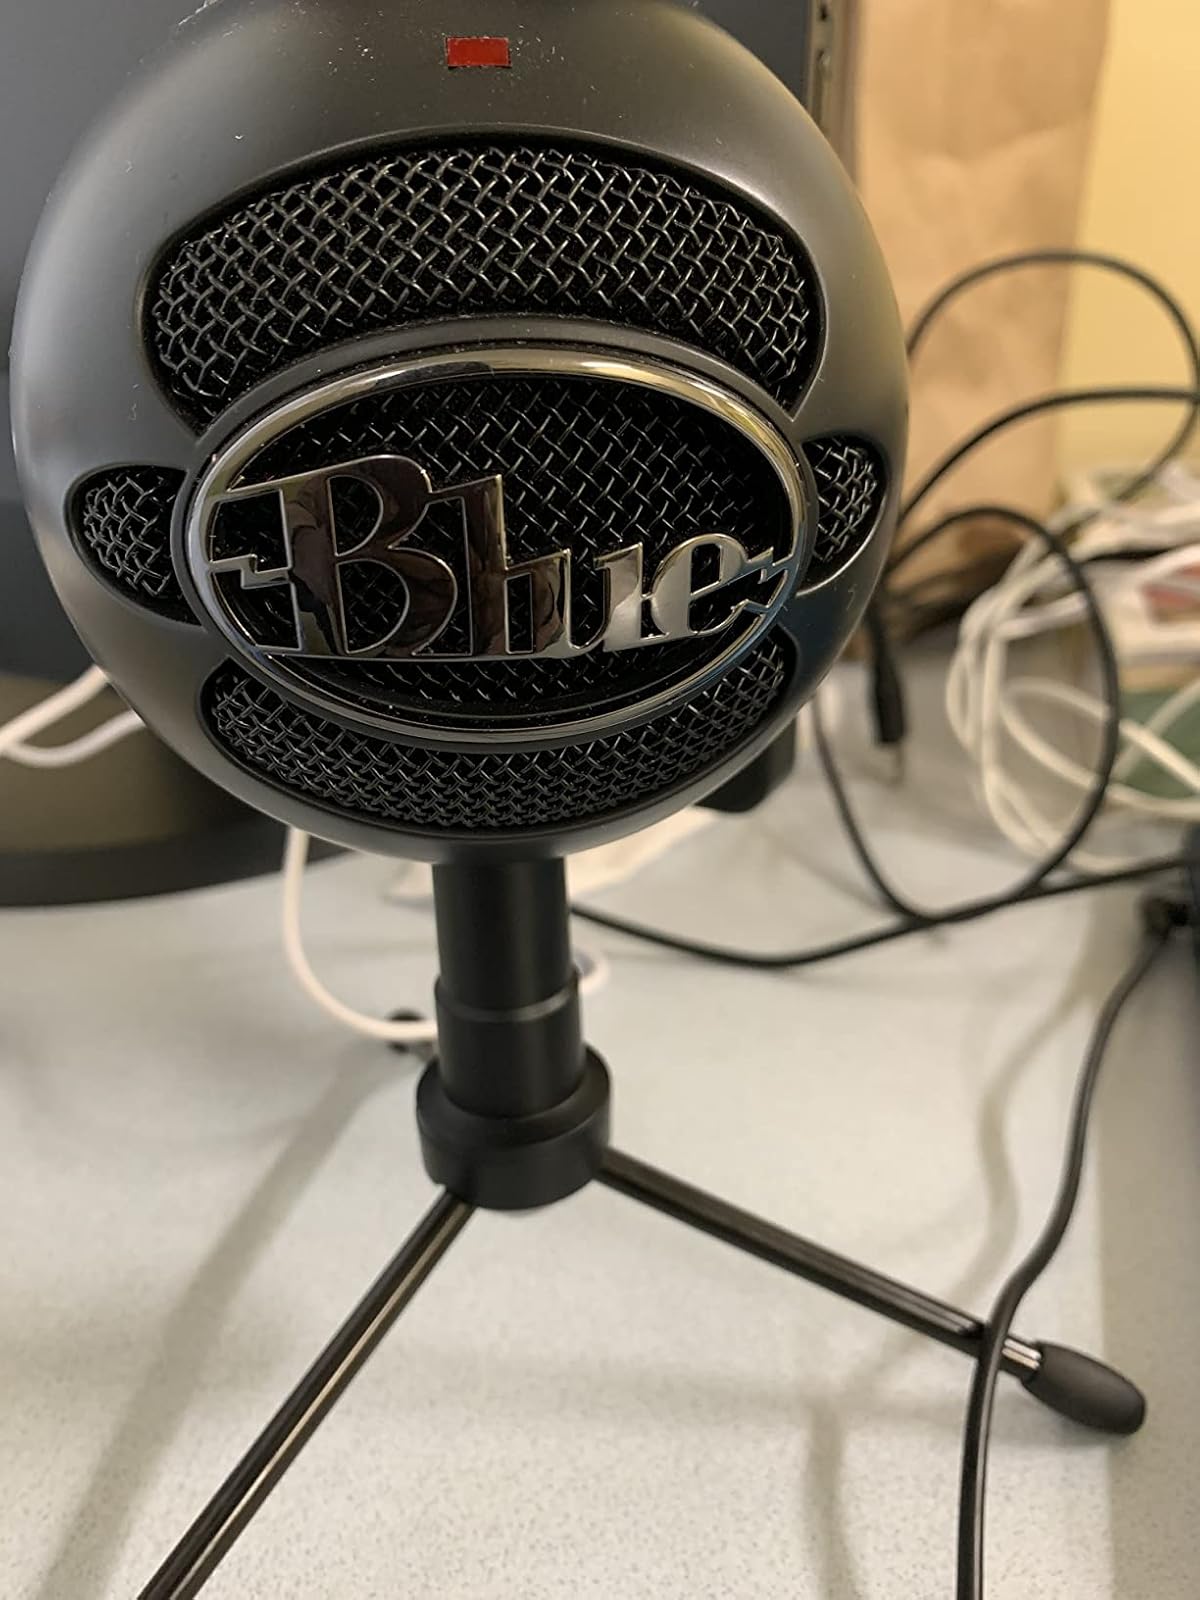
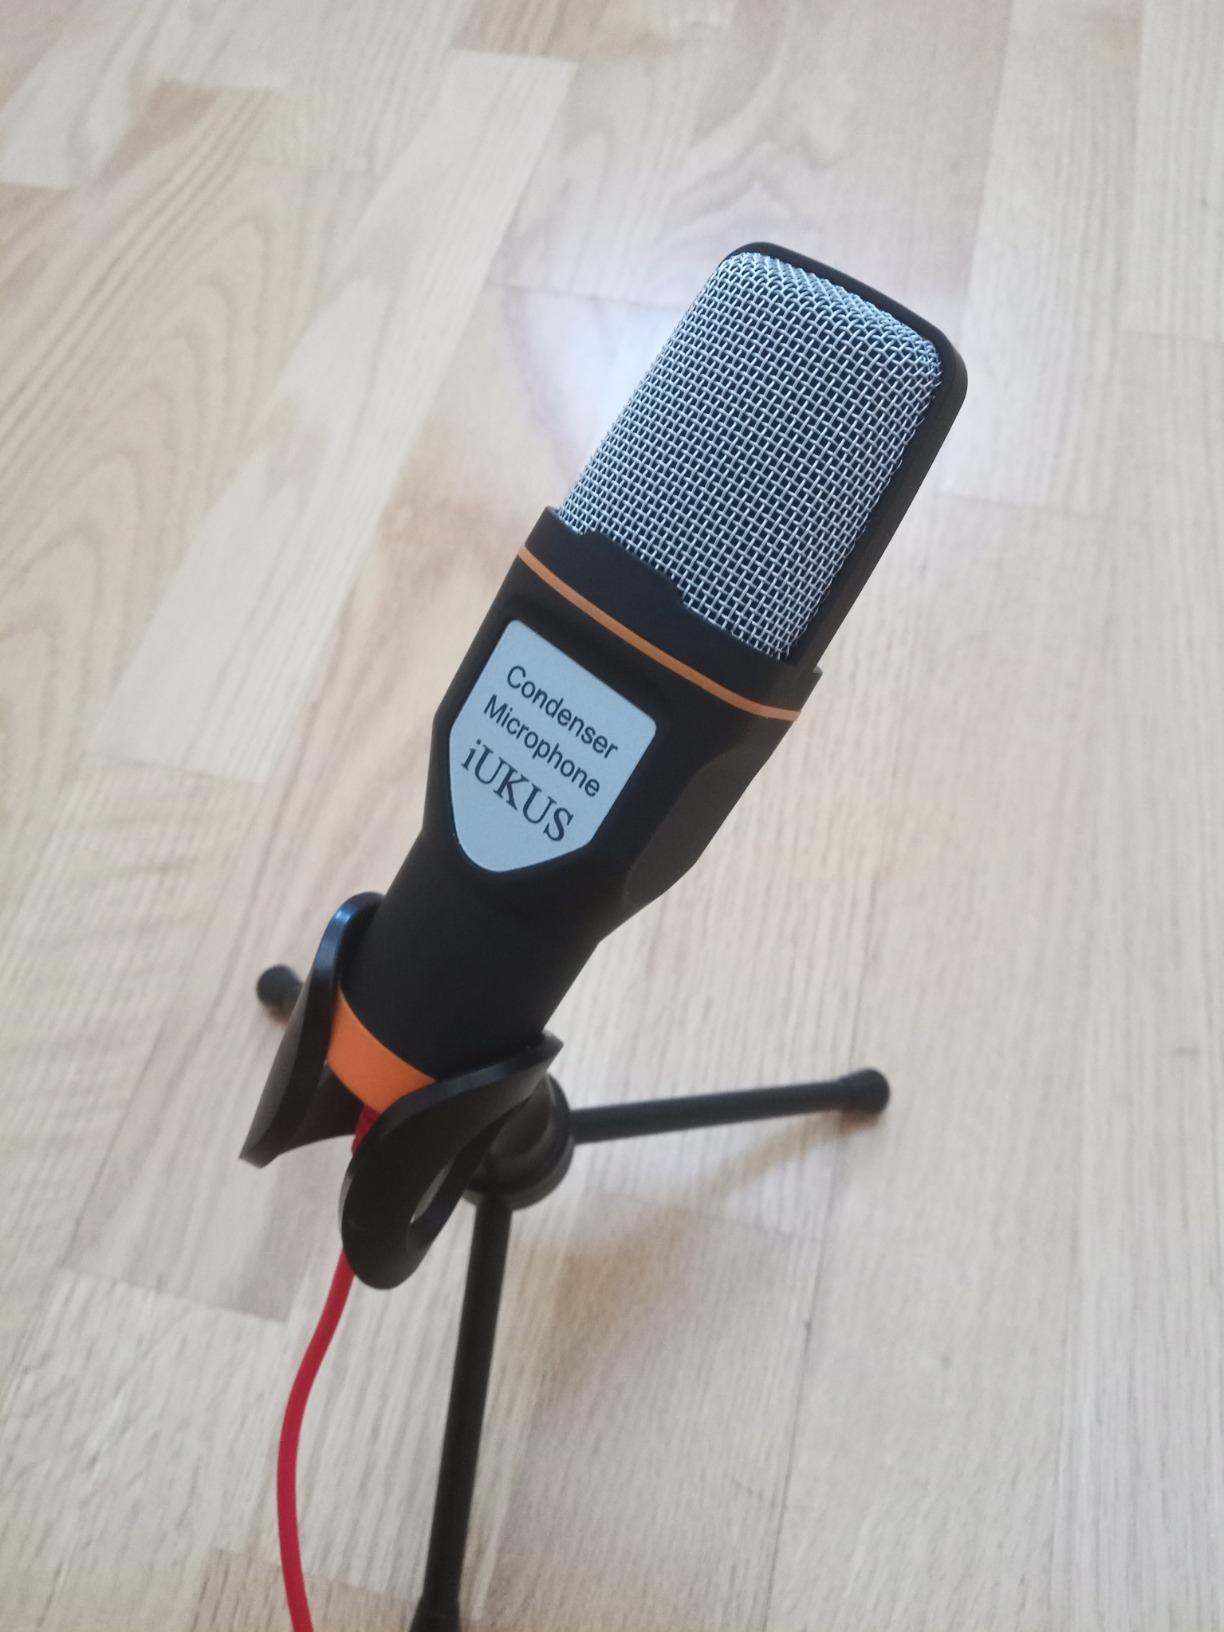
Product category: microphone
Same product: no